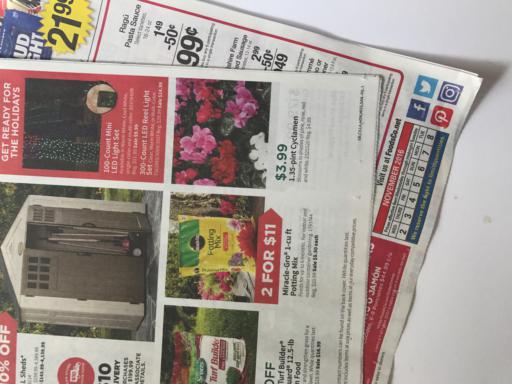
Label: paper